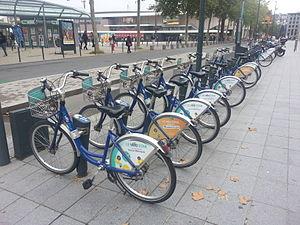
Rennes Métropole est une métropole française, située dans le département d'Ille-et-Vilaine et la région Bretagne. Elle compte 447 429 habitants en 2017. La métropole est composée de 43 communes au 1ᵉʳ janvier 2017.
Un système de vélos en libre-service met à disposition du public des vélos, gratuitement ou non. Ce service de mobilité permet d'effectuer des déplacements de proximité principalement en milieu urbain. Cette location de vélos est une forme de consommation collaborative et permet ainsi de lever trois freins à la pratique du vélo : le stationnement à domicile, le vol et la maintenance de son vélo personnel. La plupart des dispositifs de vélos en libre-service permettent de retirer un vélo dans une station et de le déposer dans une autre, ou se passent complètement de station.
Rennes /ʁɛn/ est une commune de l'Ouest de la France, chef-lieu du département d’Ille-et-Vilaine et de la région Bretagne. La ville se situe en Haute-Bretagne — partie orientale de la Bretagne — à la confluence de l’Ille et de la Vilaine. Ses habitants sont appelés les Rennais et les Rennaises.
STAR, le vélo est le système de vélos en libre-service mis en place par Rennes Métropole. Sa mise en service a lieu le 22 juin 2009 sous le nom LE vélo STAR, avec plusieurs stations implantées sur la commune de Rennes. Ce système est le second adopté par la ville après le Vélo à la carte qui a été le premier système de vélopartage moderne français.